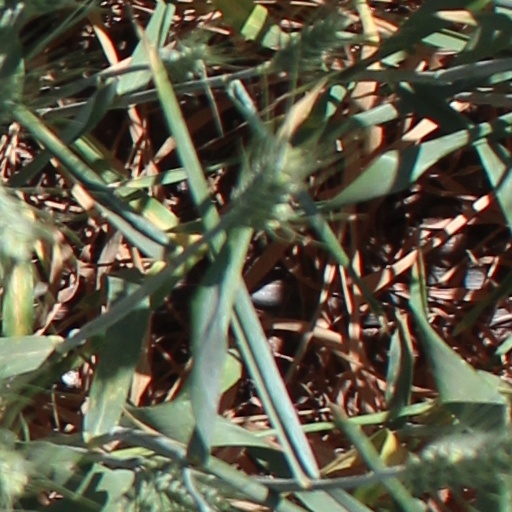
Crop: wheat